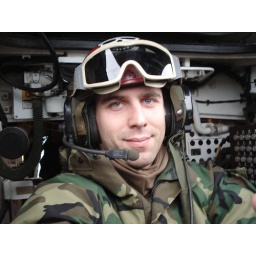
me in the drivers seat again, sitting up this time.